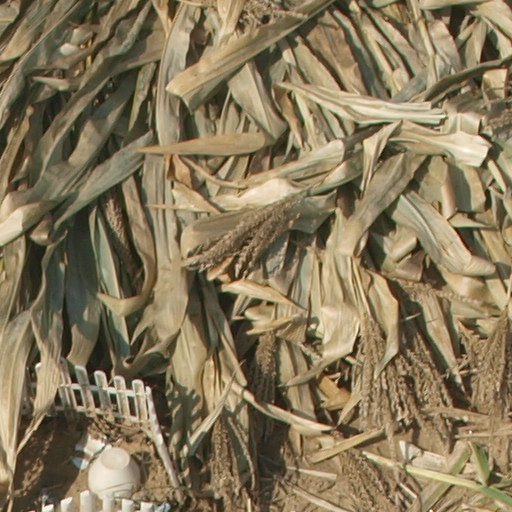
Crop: maize; corn